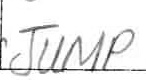
Label: jump